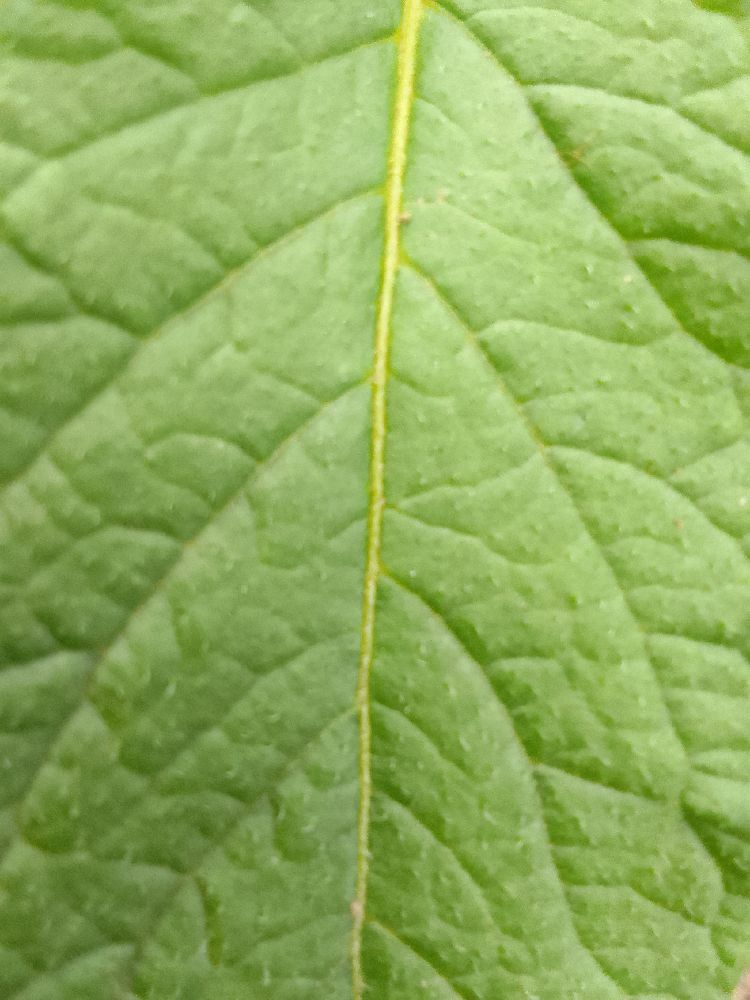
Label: Healthy